Counterinsurgency in Northern Afghanistan

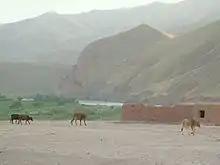
Surroundings of Kunduz where fierce fighting took place almost every day

The situation calmed down for about a week. Observers warned that the Taliban were not defeated and could return immediately to the disputed district, though. A rising number of hostile encounters in the first week of August confirmed their assumptions. One German soldier was shot in combat on August 7. Twelve insurgents and four Afghan security forces personnel were killed during a skirmish on August 12. Only 24 hours later, 20 insurgents were killed trying to assault a coalition outpost in Aliabad. The Taliban also began to attack supplies en route to the PRT on August 16, opening fire on a civilian-crewed fuel convoy. 2009's Presidential elections were expected to worsen the situation, however only a few attacks actually occurred while the turnout was in progress: Three police officers were killed and five kidnapped in Imam Sahib on August 19. Coalition forces killed 14 Taliban on August 26 and early August 27. Another seven Taliban and four foreign militants were killed by Afghan forces on August 28.